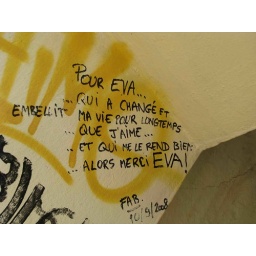
This girl must be quite something. Taken in an abandonned house on the road to St Florent in northern Corsica